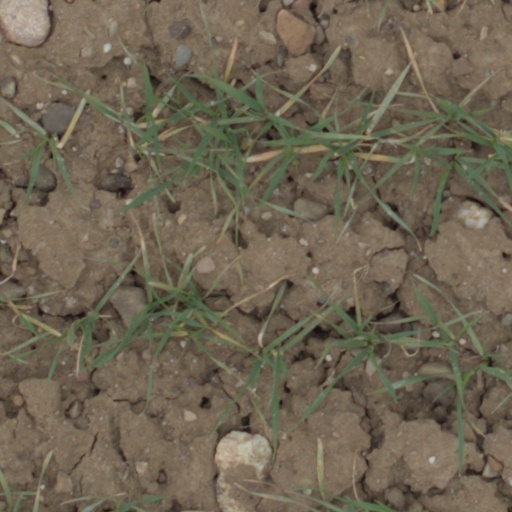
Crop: wheat